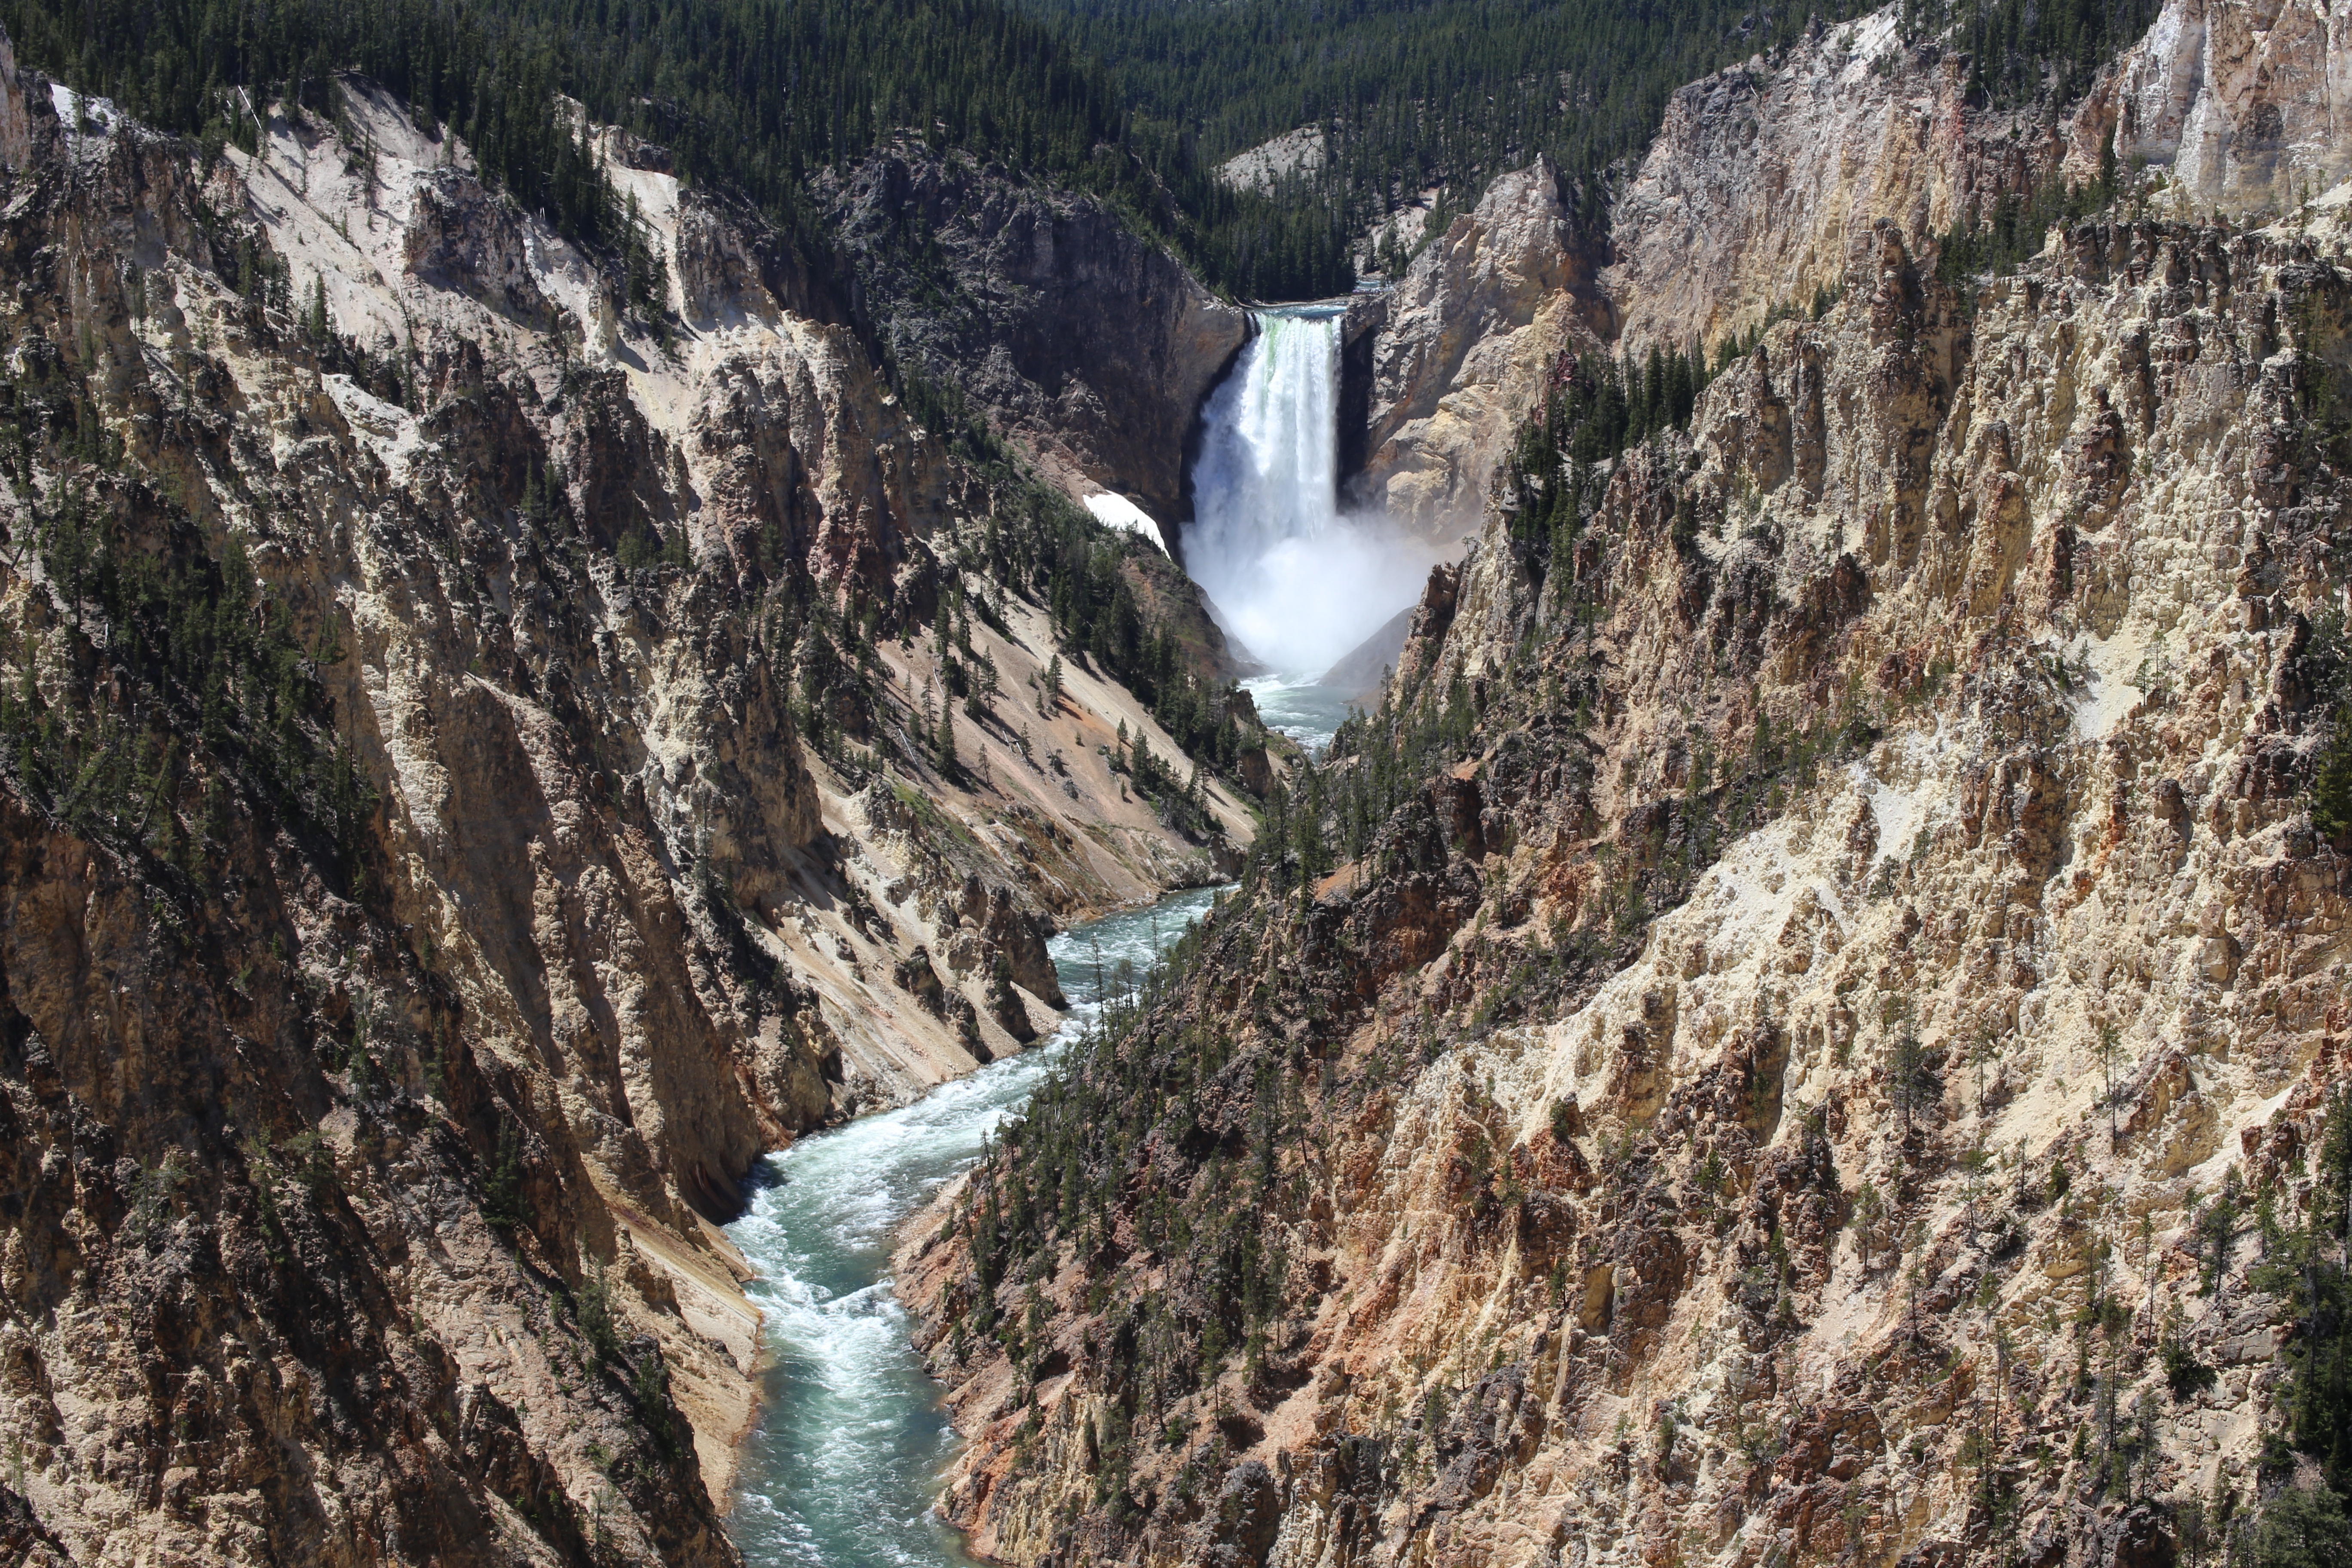
waterfall, mountain, trail, valley, formation, cliff, canyon, grand canyon, extreme sport, terrain, national park, ridge, yellowstone, geology, ravine, waterfalls, water feature, mountain pass, geological phenomenon